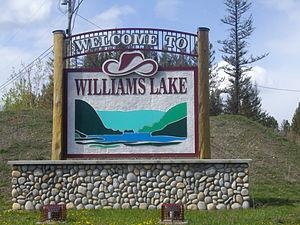
Williams Lake est une cité de la région de Cariboo située dans la province de la Colombie-Britannique au Canada. Elle est le siège du district régional de Cariboo.